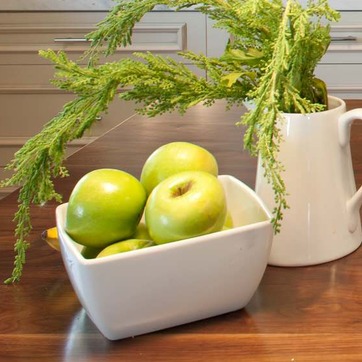
Material: food